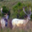
Label: deer